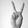
ASL letter: V